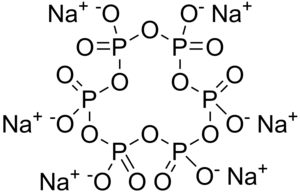
L'hexamétaphosphate de sodium est utilisé comme séquestrant et dans la fabrication de détergents.